A. Otis Arnold

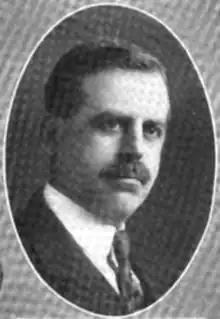

Arvin Otis Arnold (January 24, 1878 – September 11, 1941) was an American businessman and politician.